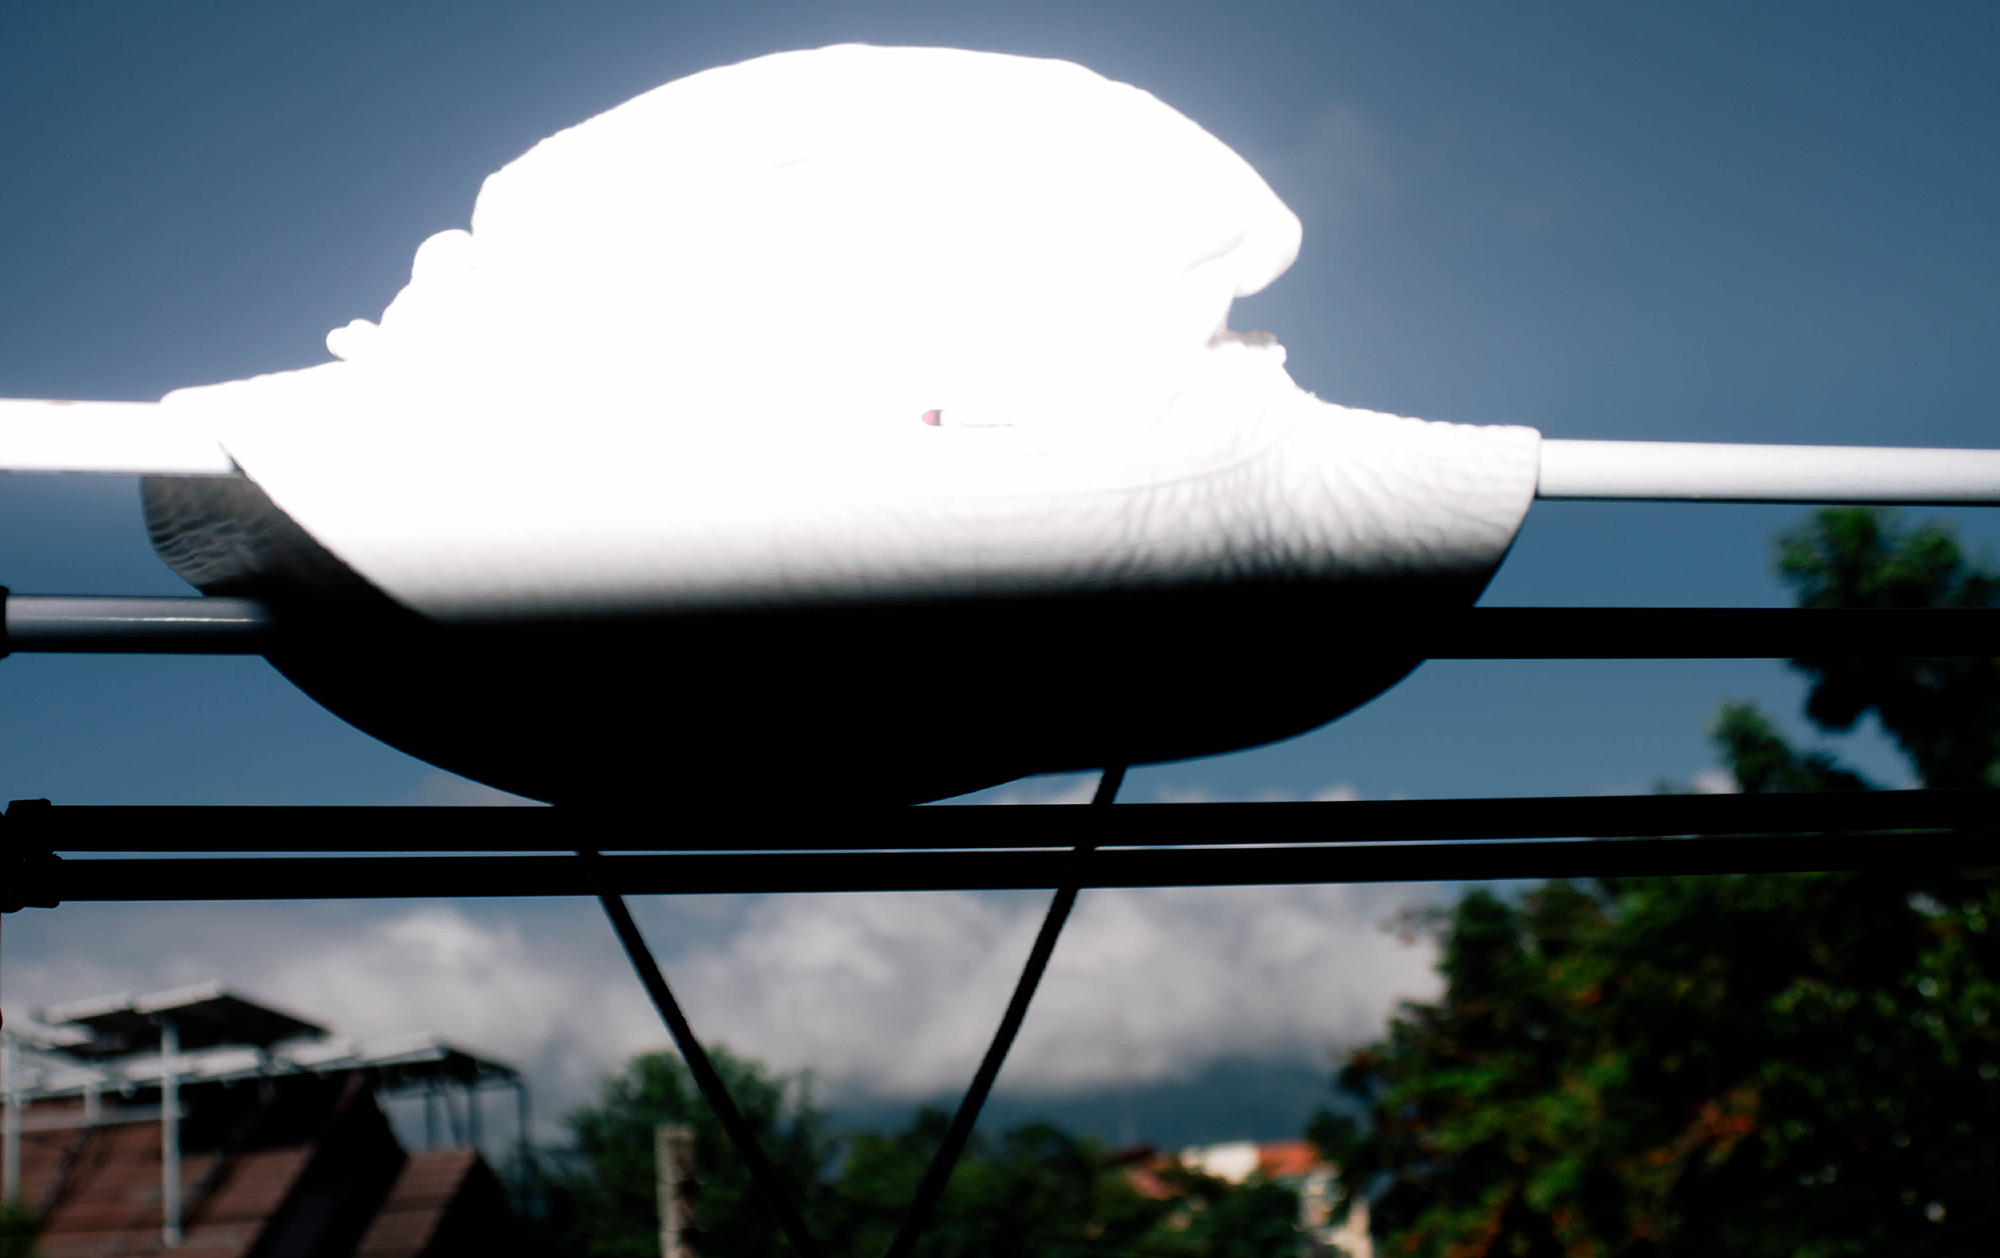
sky, daytime, cloud, energy